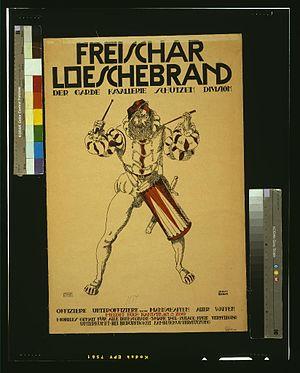
La division de cavalerie de la Garde est une unité de l'armée allemande qui participe à la Première Guerre mondiale. En 1918, elle prend le nom de division de tirailleurs de cavalerie de la Garde. De 1918 à 1920, la division prend part aux troubles politiques sous la république de Weimar.